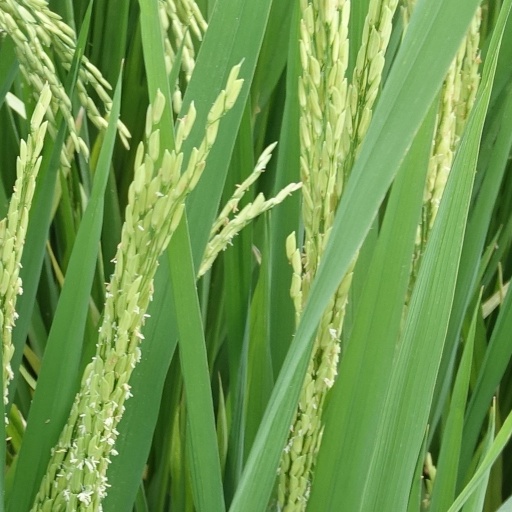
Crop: rice